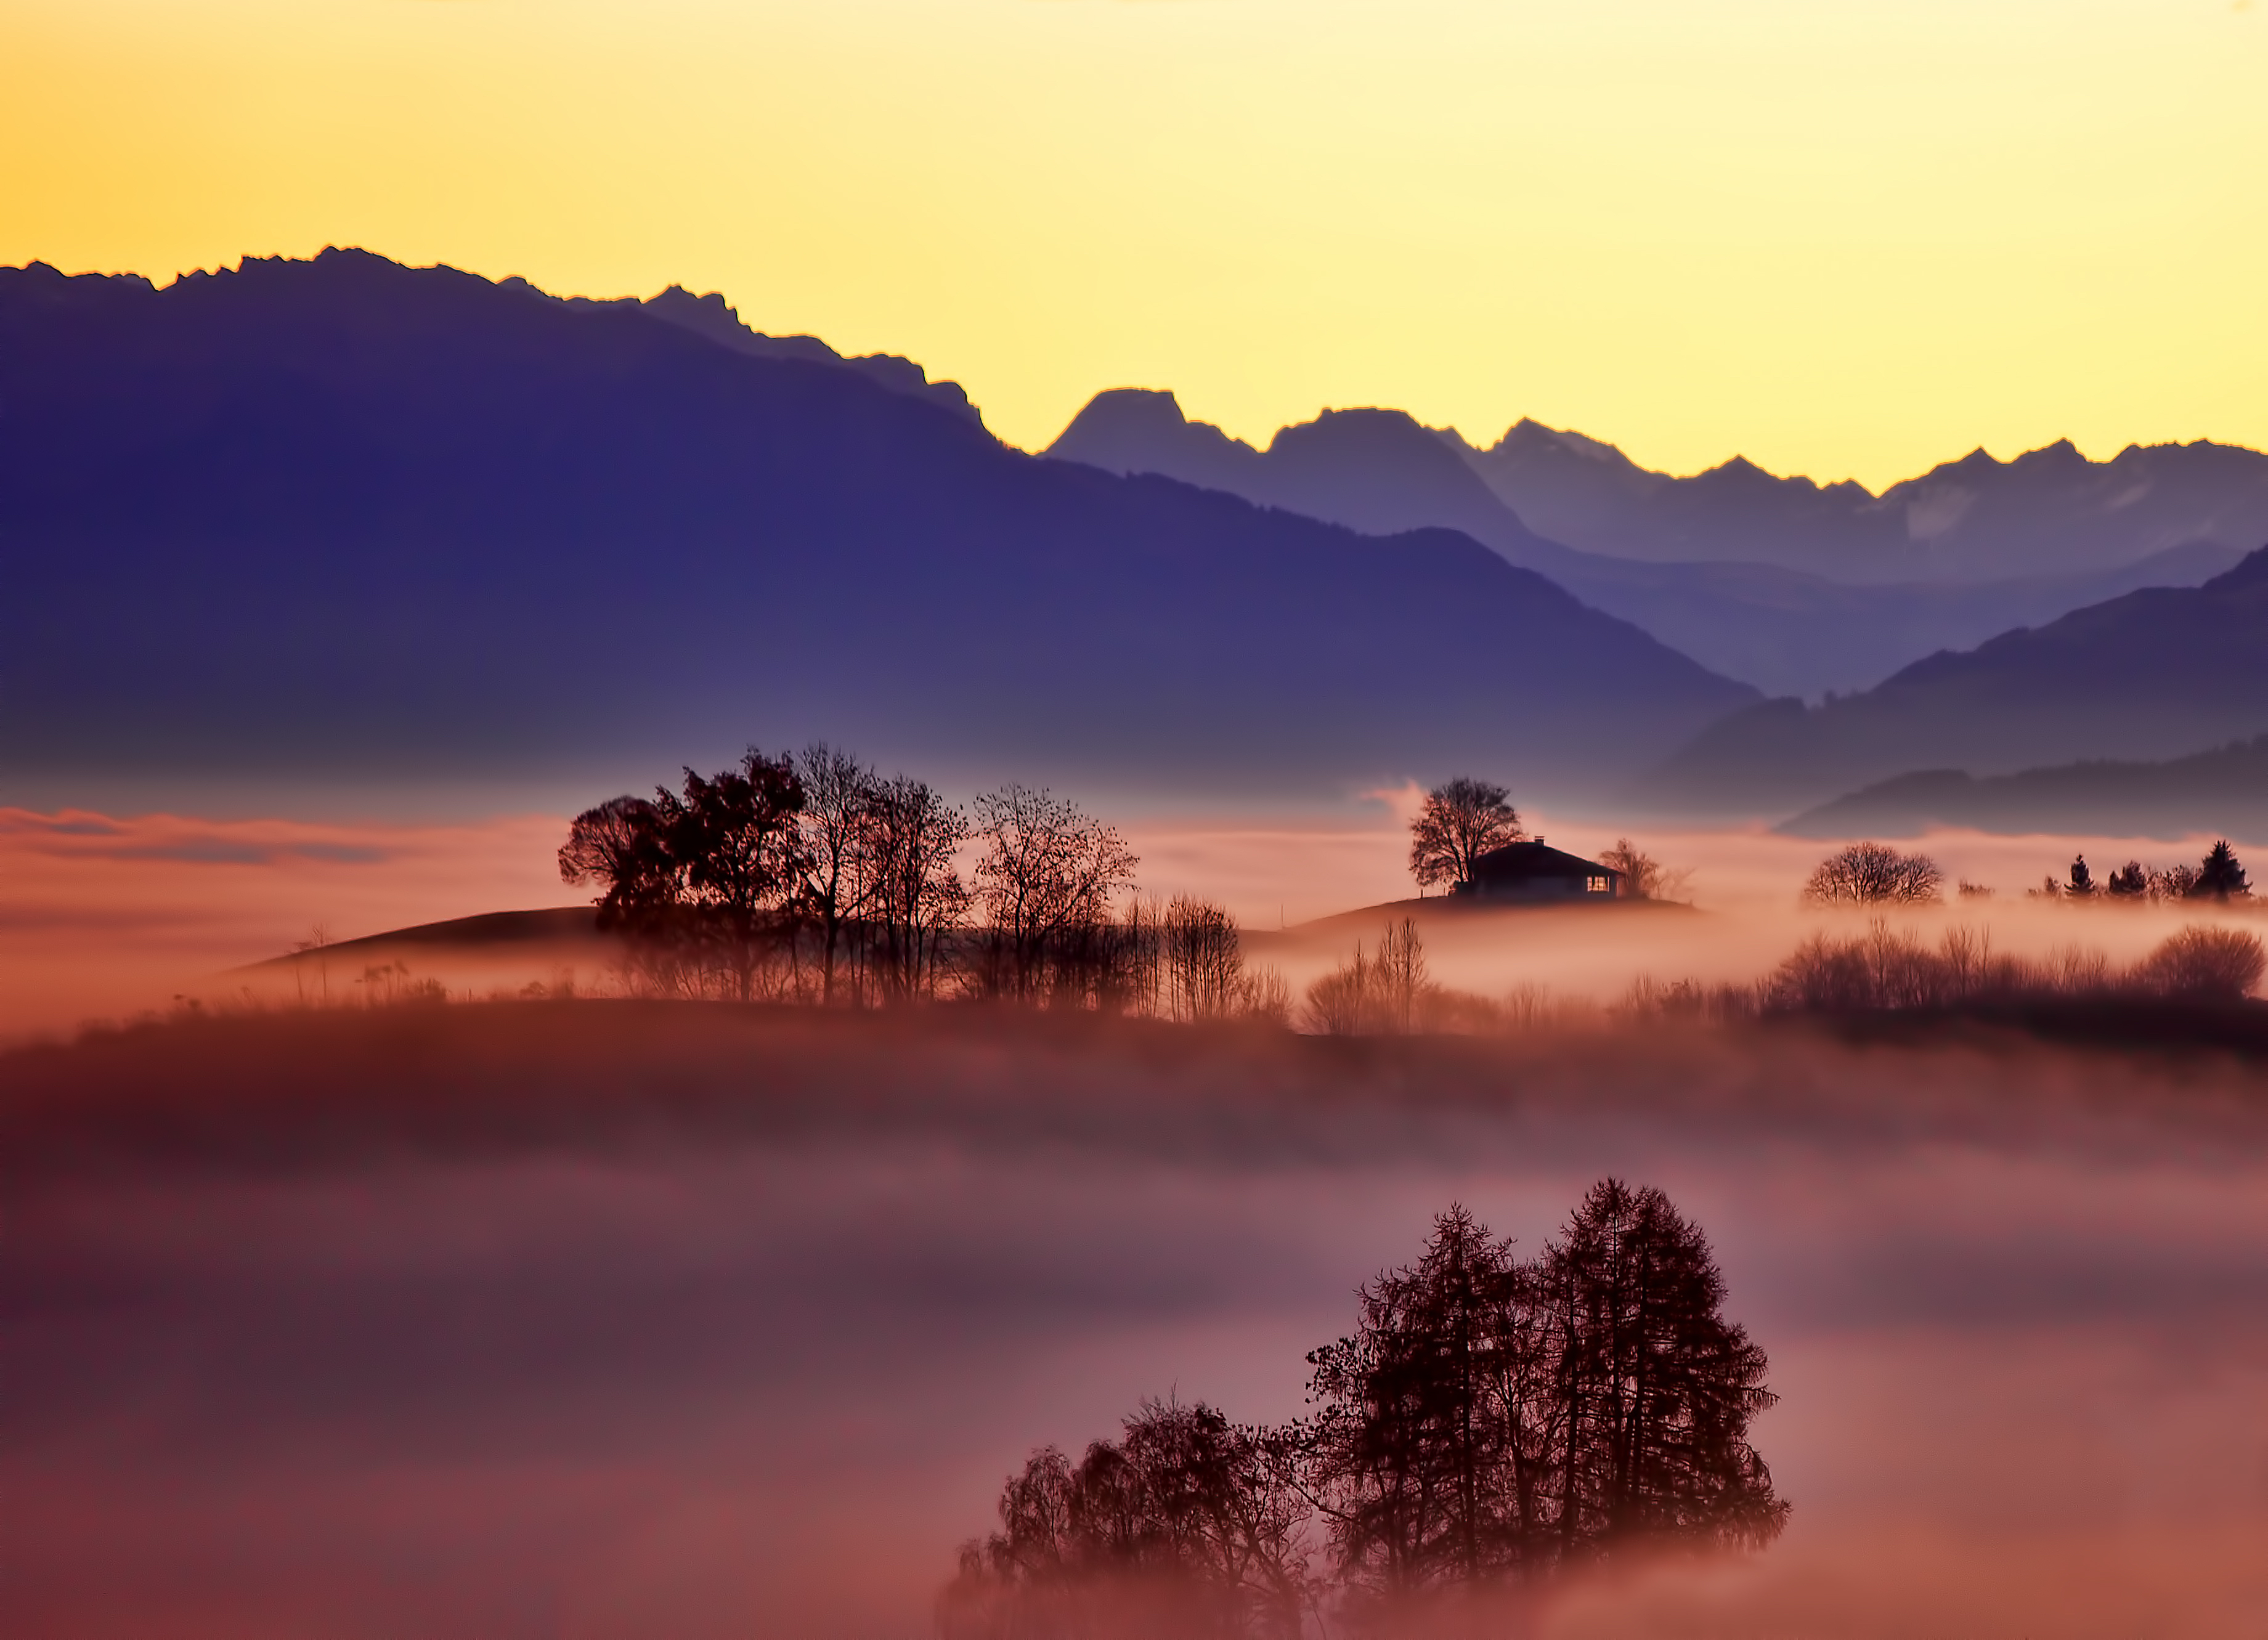
landscape, nature, horizon, silhouette, mountain, cloud, fog, sunrise, sunset, mist, morning, hill, dawn, foggy, dusk, evening, reflection, savanna, plain, misty, afterglow, atmospheric phenomenon, mountainous landforms